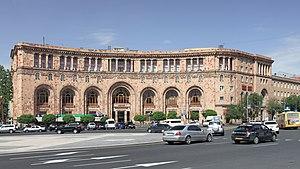
La place de la République, est un des deux centres d'Erevan, la capitale arménienne.